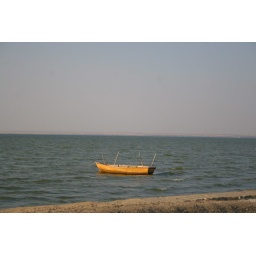
A lonely boat in the water at Fayoum